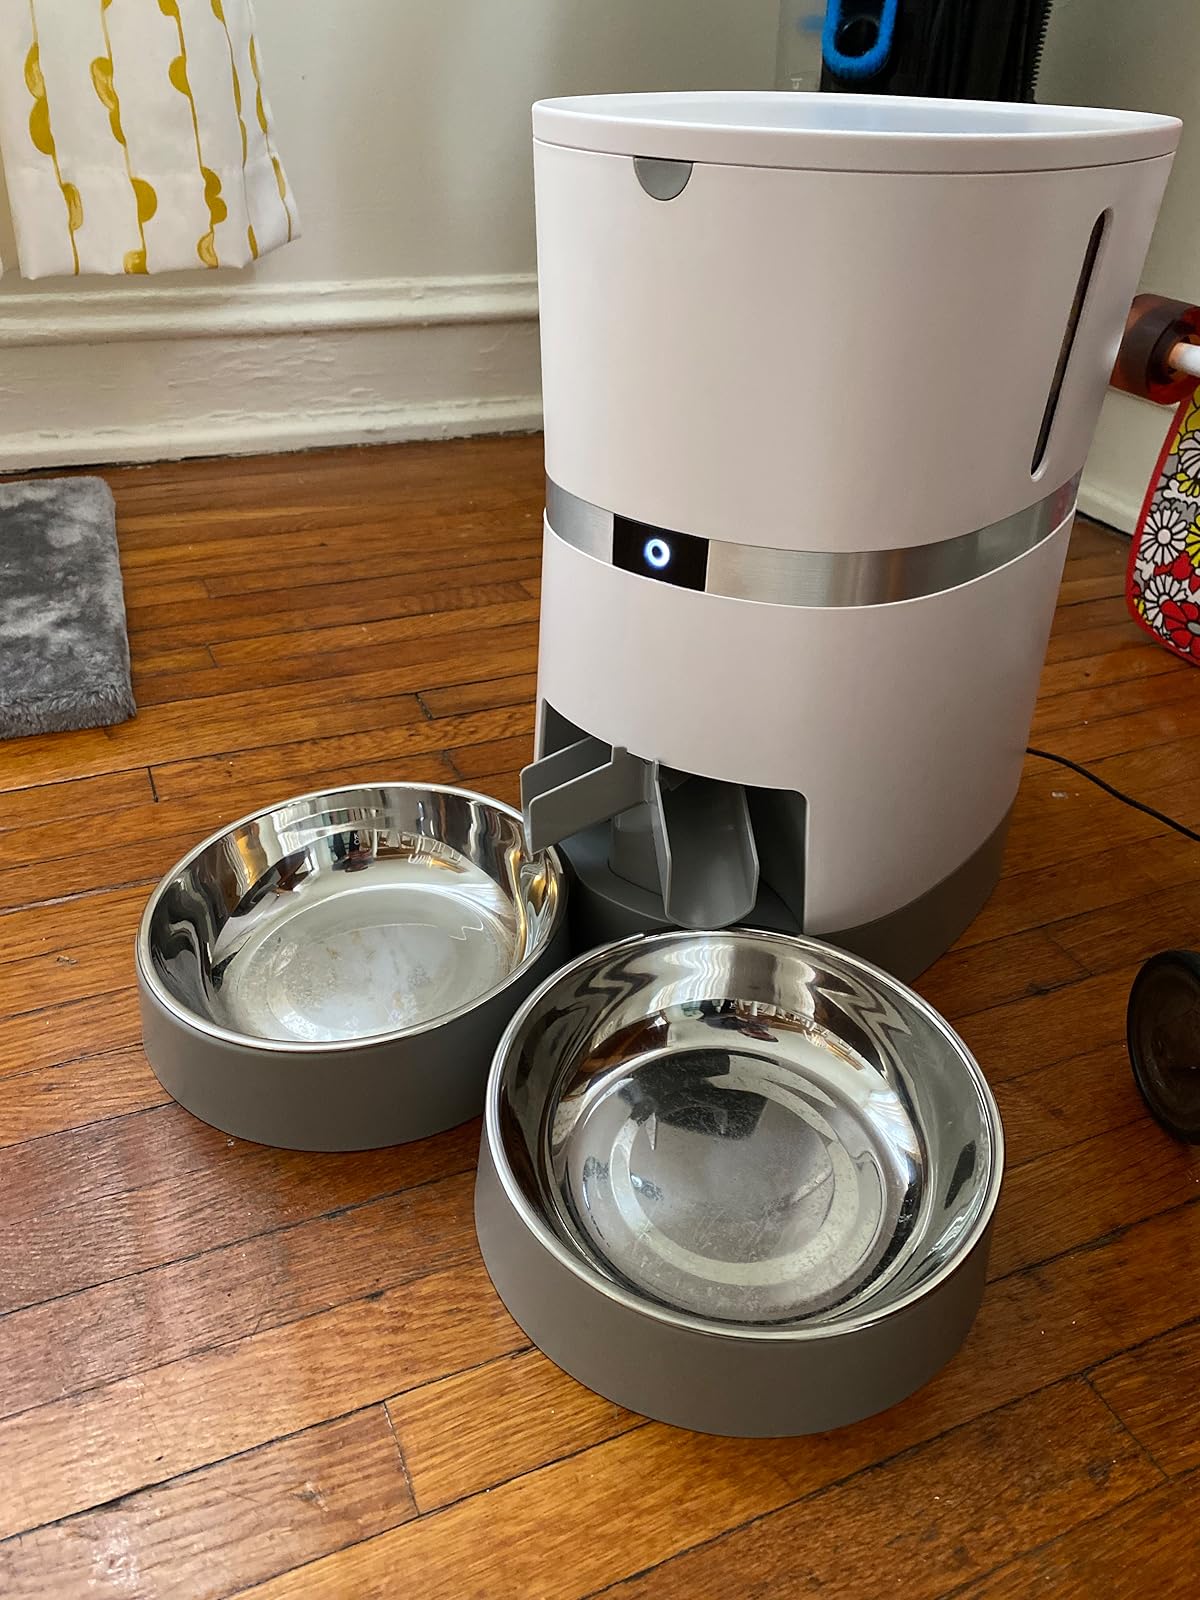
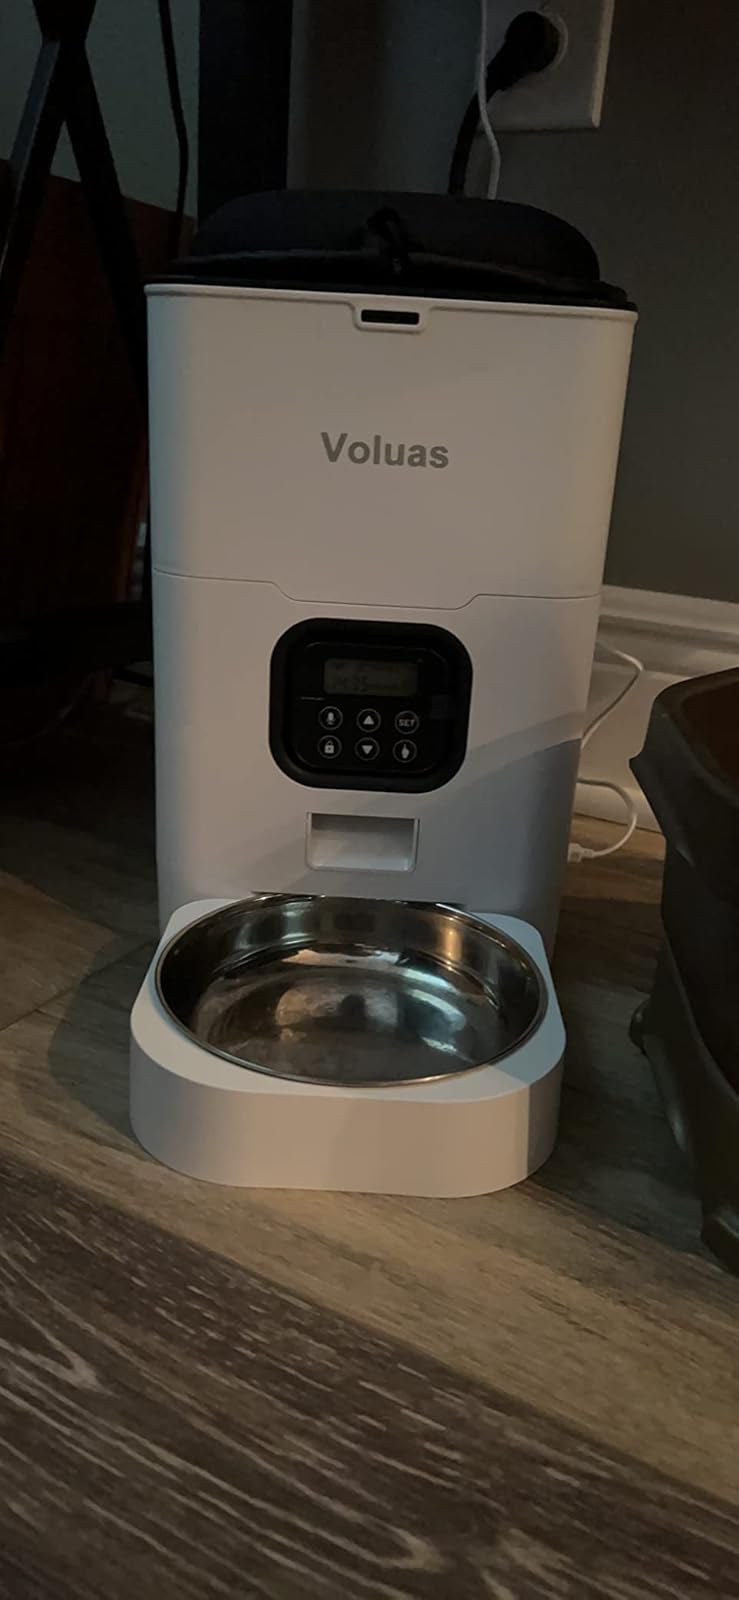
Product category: items_feeder
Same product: no